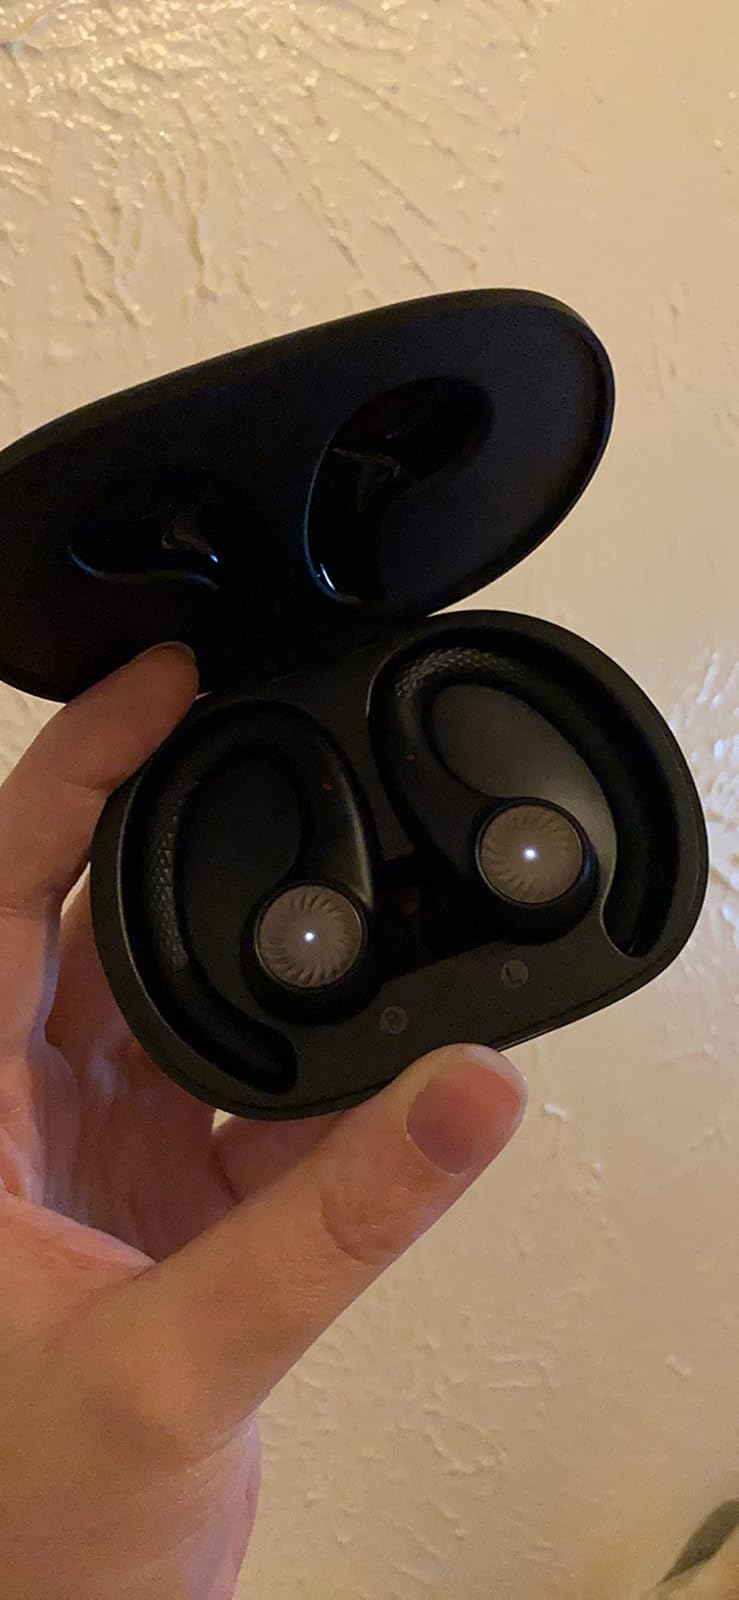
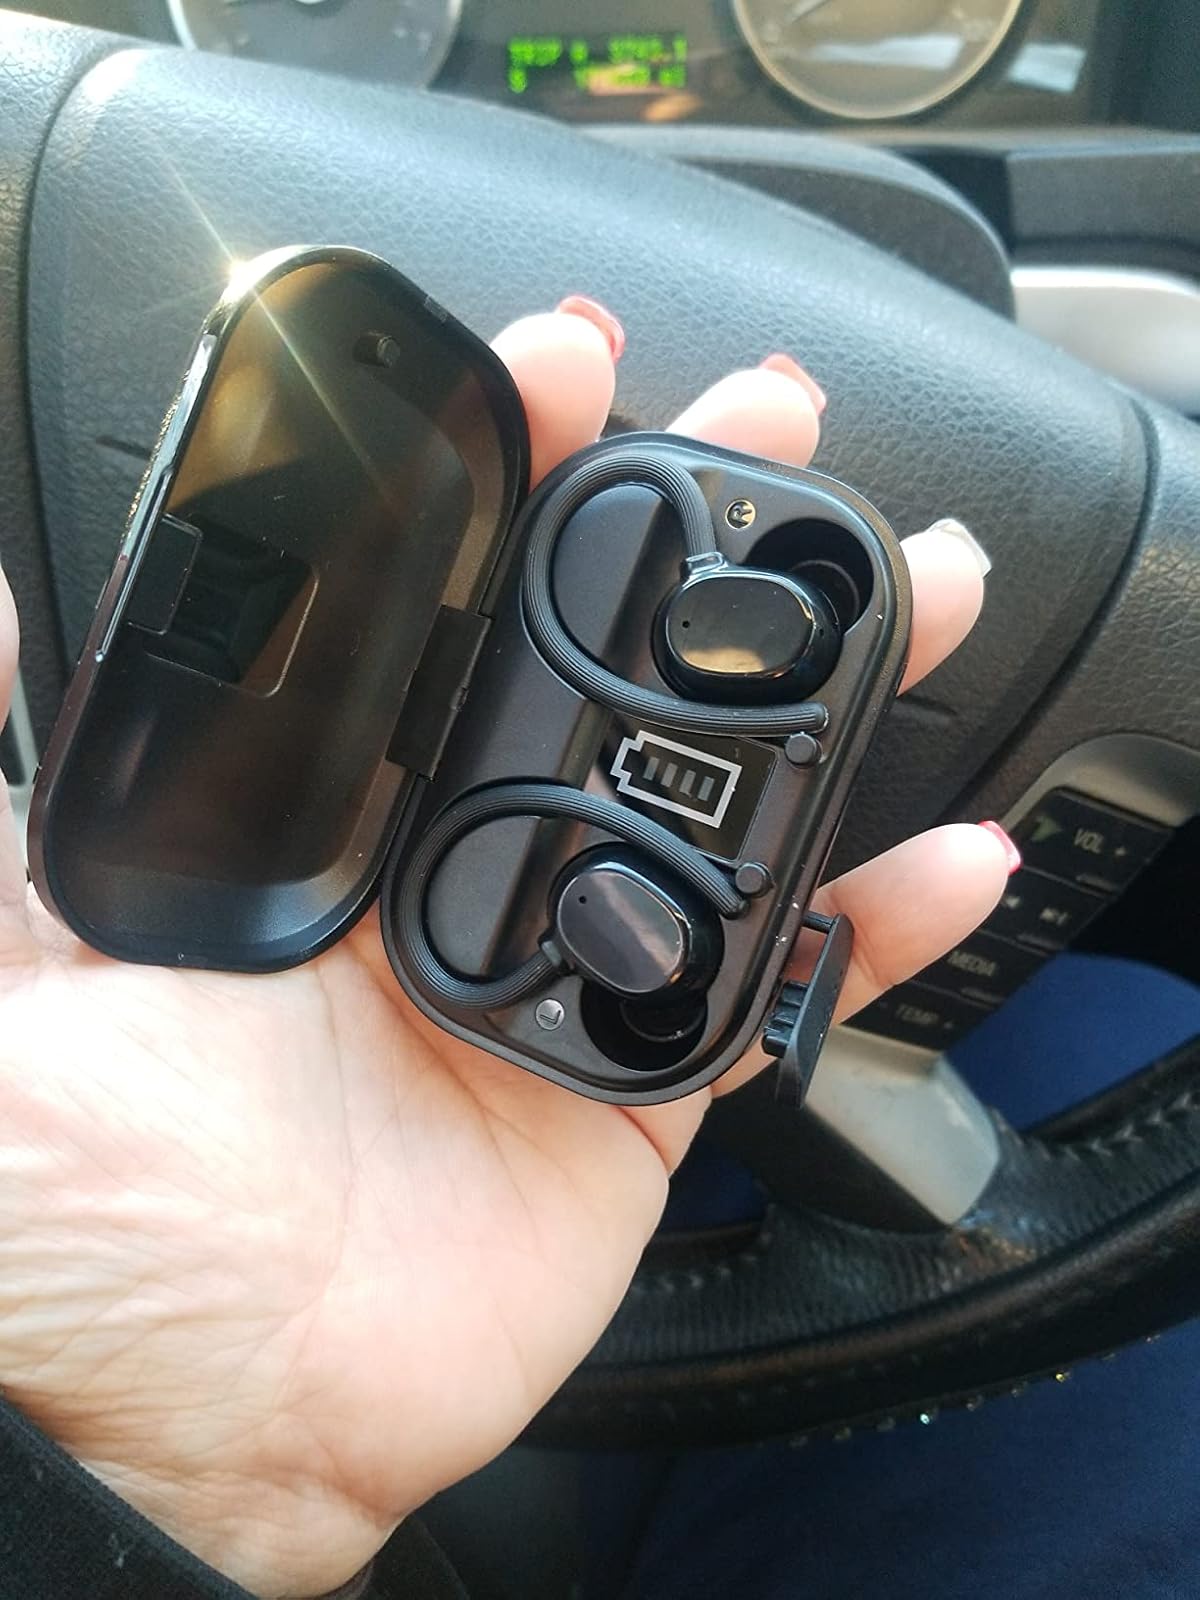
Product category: earbuds
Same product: no